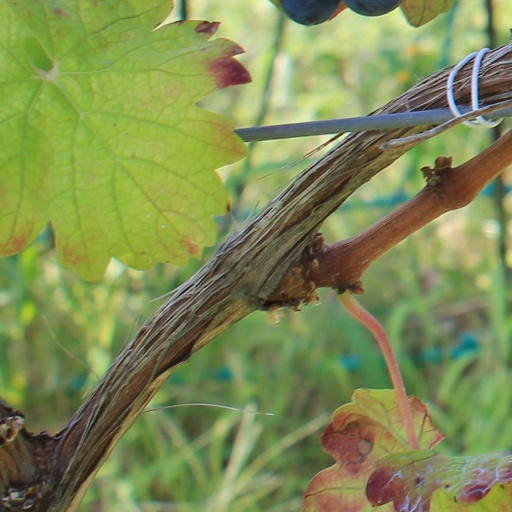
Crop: grape